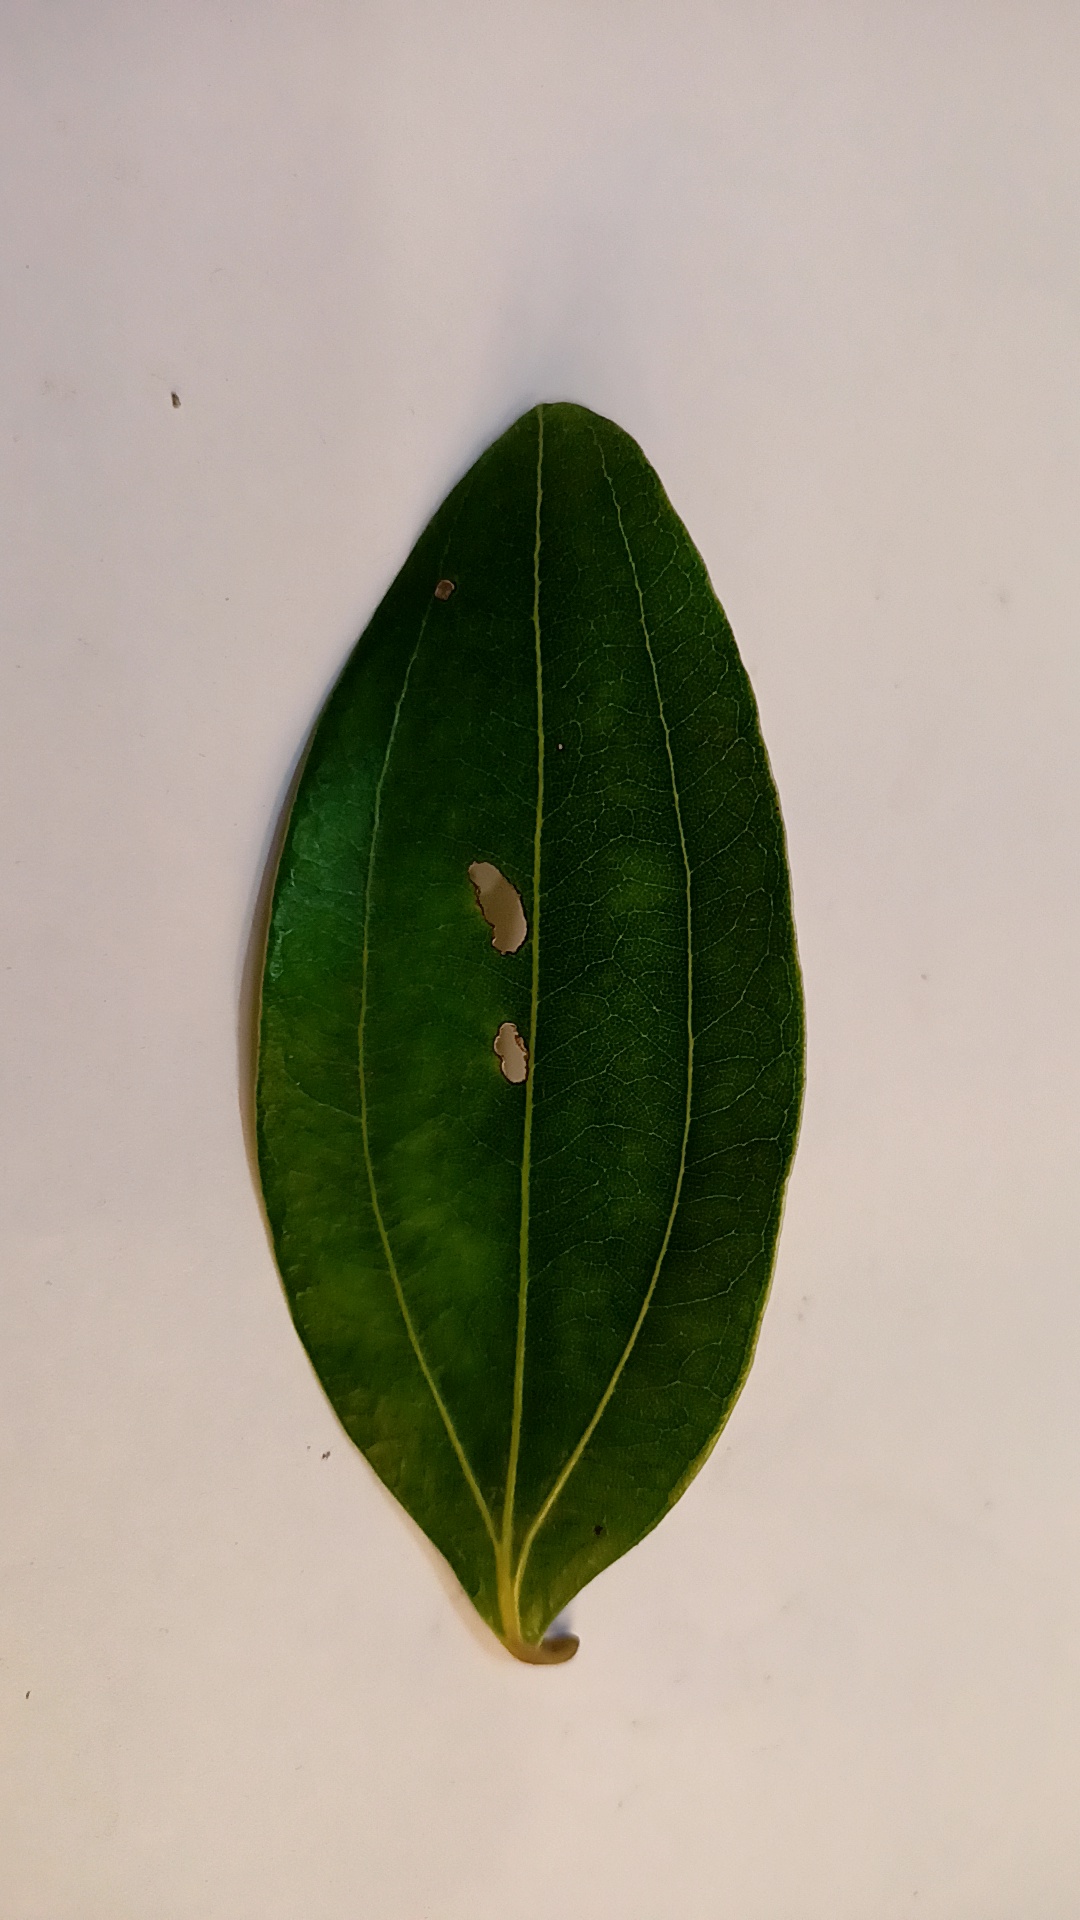
Label: Disease